Deluge (history)

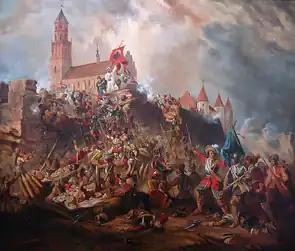
Nineteenth-century reimagining of the 1655 Siege of Jasna Góra.

In July 1655 two Swedish armies, operating from Swedish Pomerania and the Province of Pomerania, entered Greater Poland, one of the richest and most developed provinces of the Commonwealth, which had for centuries been unaffected by any military conflicts, and whose had not been used to fighting. Greater Poland's noble camp, located in the valley of the Noteć river, near the town of Ujście, looked more like a large party, as the , gathered there to face the Swedish Army, was more interested in drinking. To make matters worse, two powerful magnates, the Voivode of Poznań Krzysztof Opaliński, and the Voivode of Kalisz, Andrzej Karol Grudziński, argued with each other whether to fight or to give up. Polish troops lacked gunpowder, cannons, and even food, which was stolen at local villages by hungry soldiers.